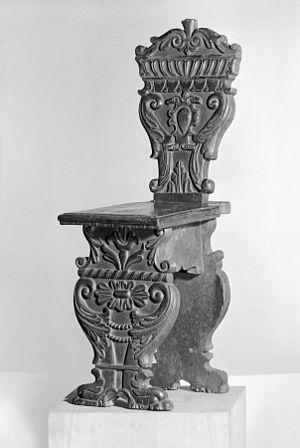
La Renaissance française est un mouvement artistique et culturel situé en France entre le milieu du XVᵉ siècle et le début du XVIIᵉ siècle. Étape de l'époque moderne, la Renaissance apparaît en France après le début du mouvement en Italie et sa propagation dans d'autres pays européens.
La Seconde Renaissance, autrefois dit Style Henri II, marque à partir de 1540, la maturation du style apparu au début du siècle ainsi que sa naturalisation tandis que le Val de Loire se retrouve relégué en conservatoire des formes de la Première Renaissance. Cette nouvelle période se développe alors principalement durant les règnes de Henri II, François II puis Charles IX, pour ne s'achever que vers 1559-1564, au moment même où commencent les Guerres de religions, qui seront marquées par le Massacre de la Saint-Barthélemy et la contre-réforme catholique.